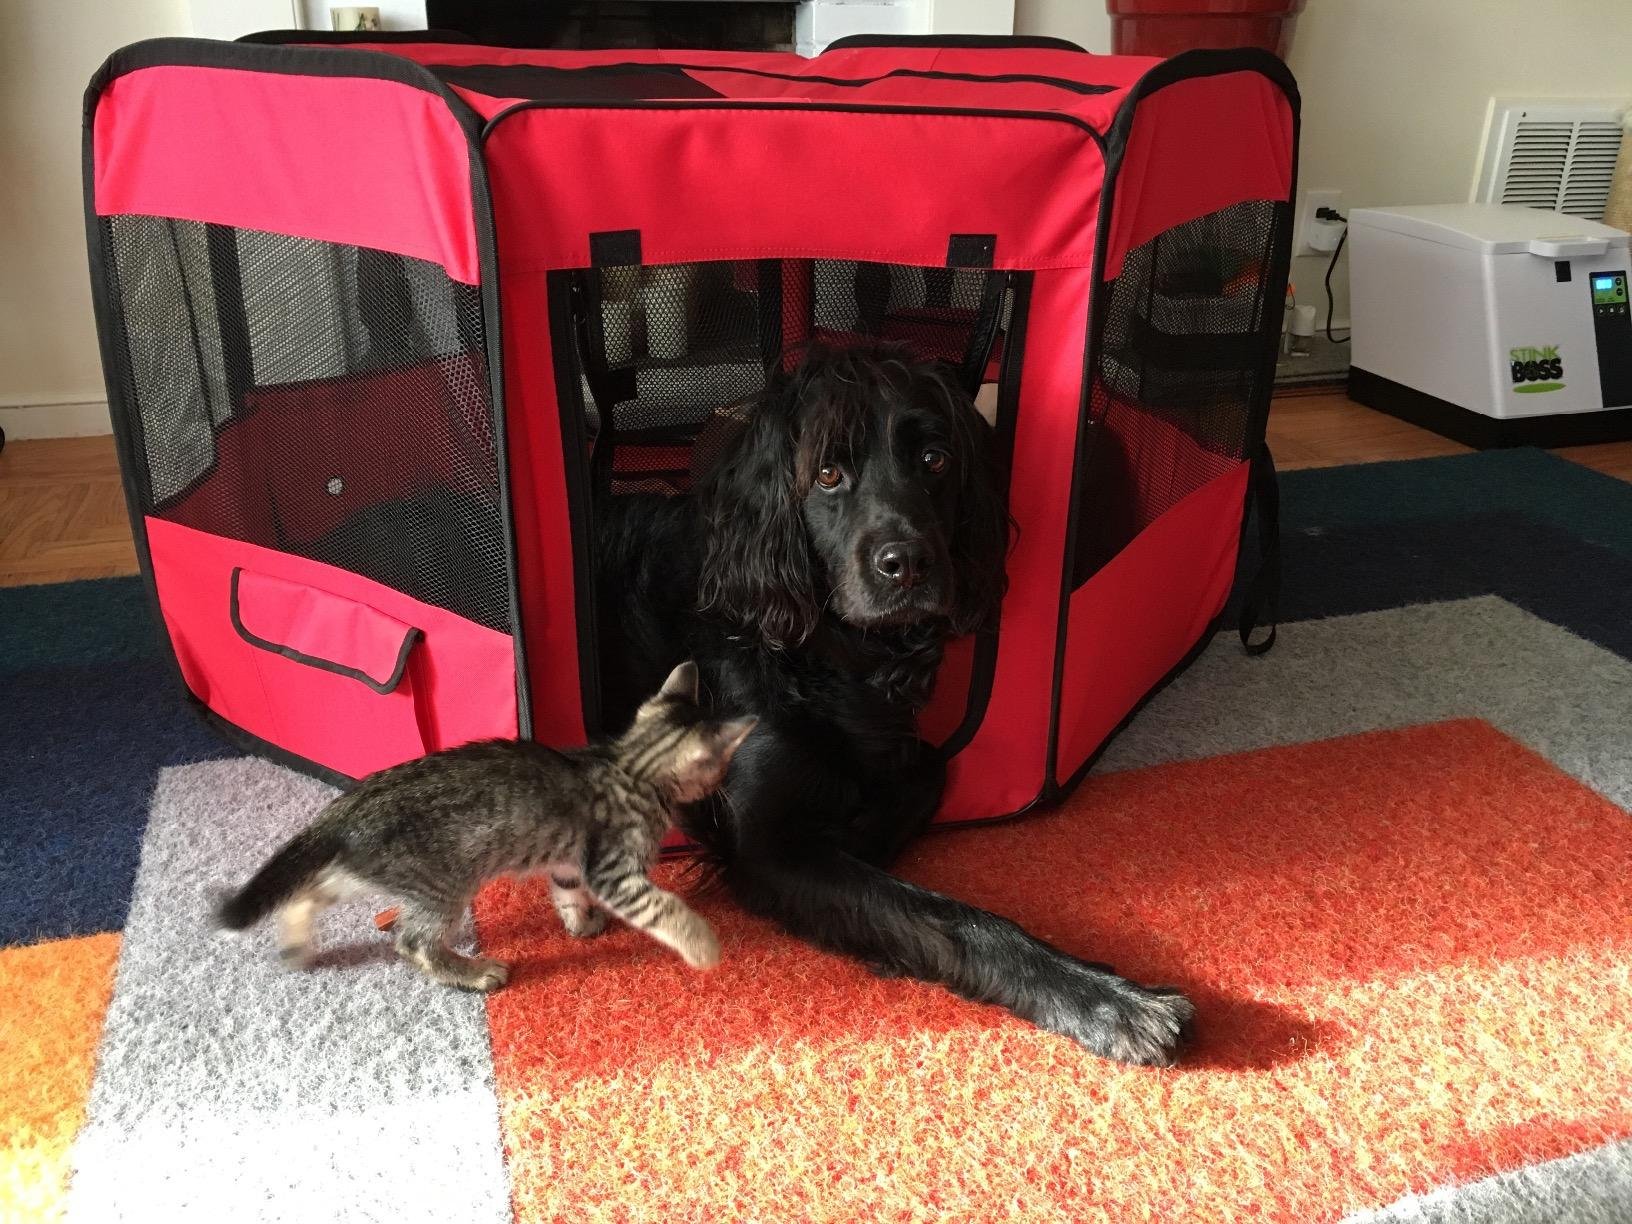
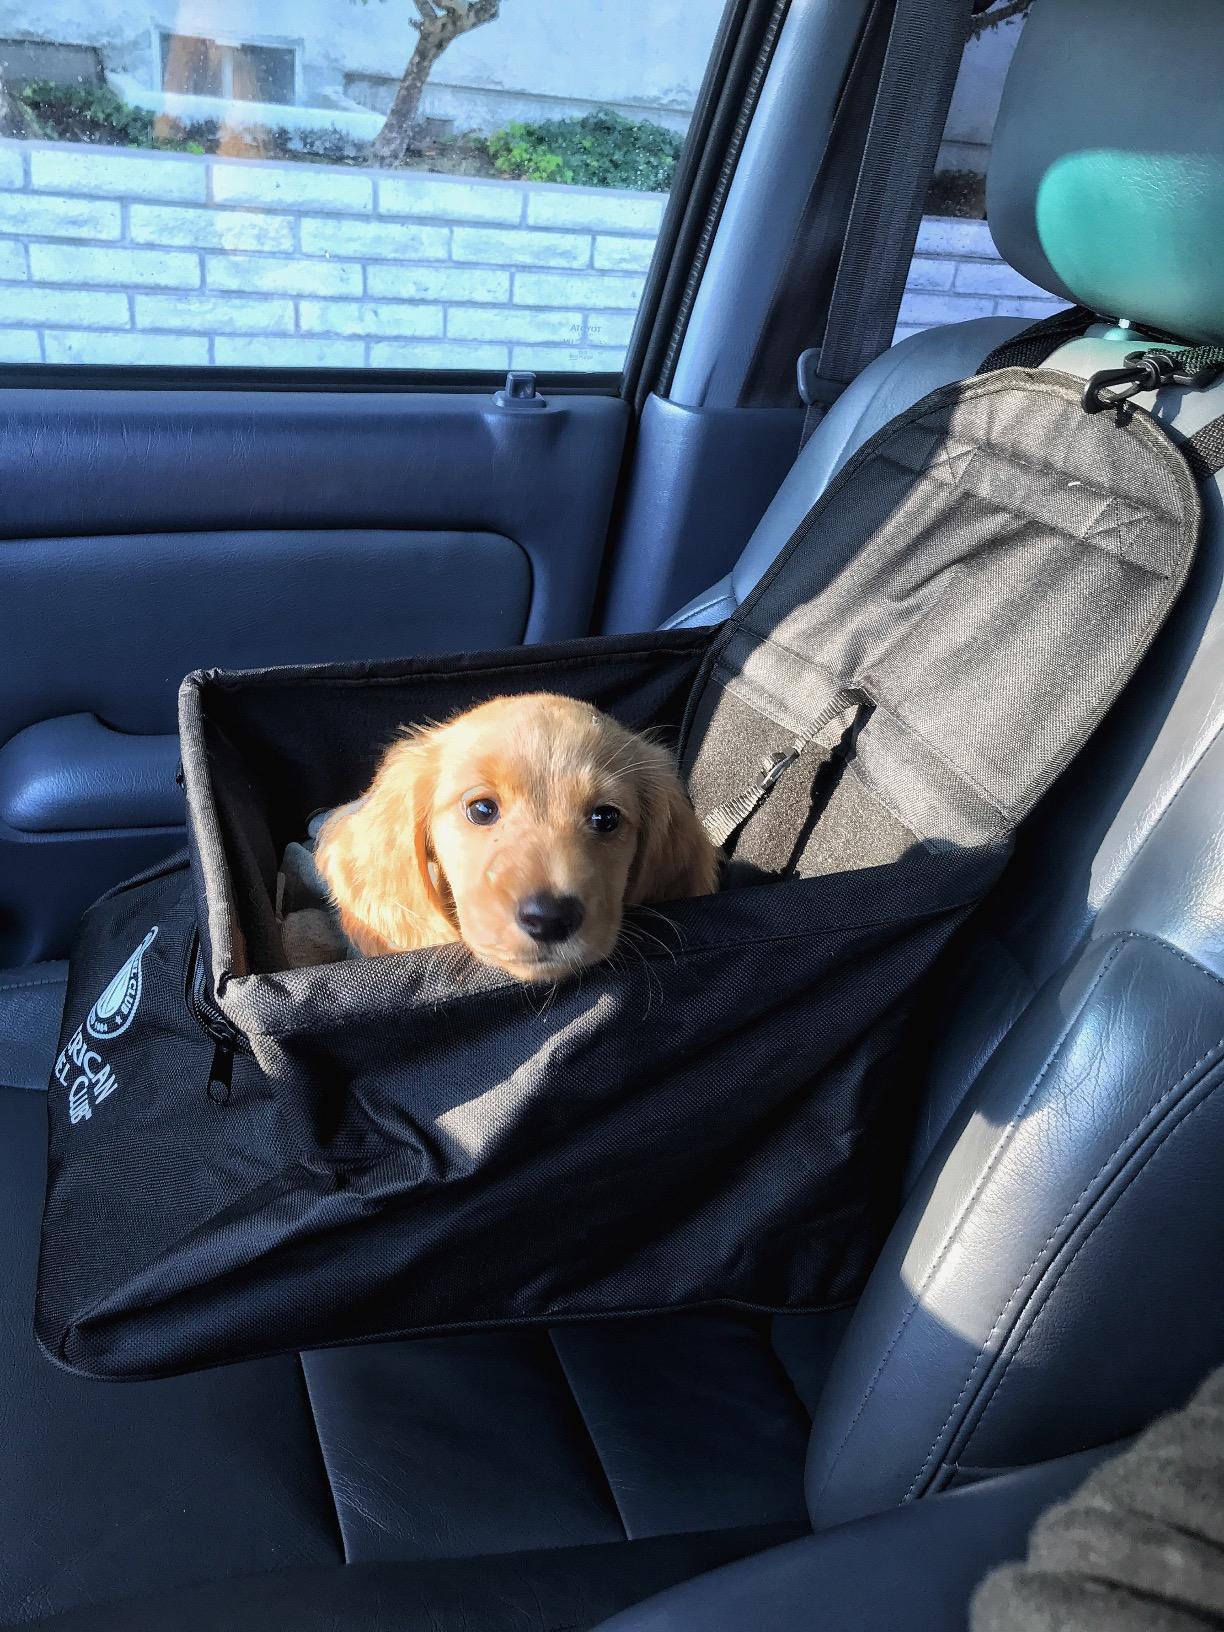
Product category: items_kennel
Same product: no